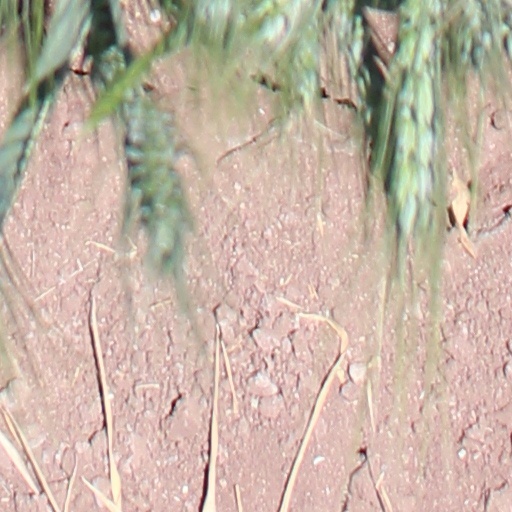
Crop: wheat